Burton Latimer Hall

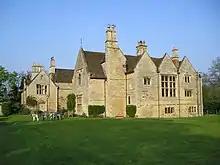
Burton Latimer Hall

Burton Latimer Hall is an Elizabethan manor house in the village of Burton Latimer, Northamptonshire. It is a Grade I listed building.